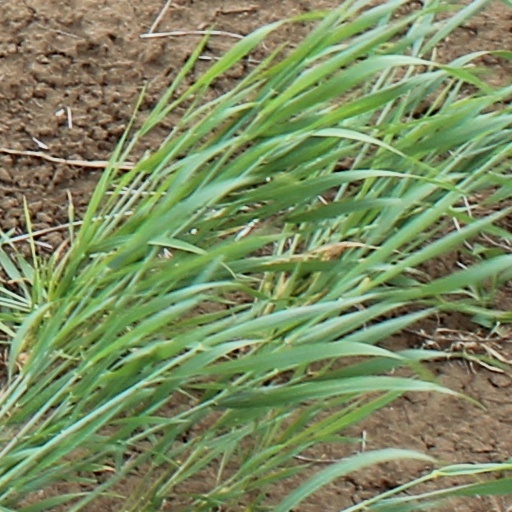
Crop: wheat